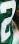
Number: 2